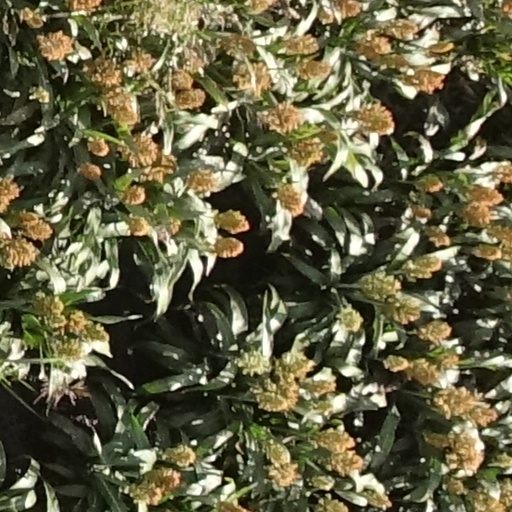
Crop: sorghum